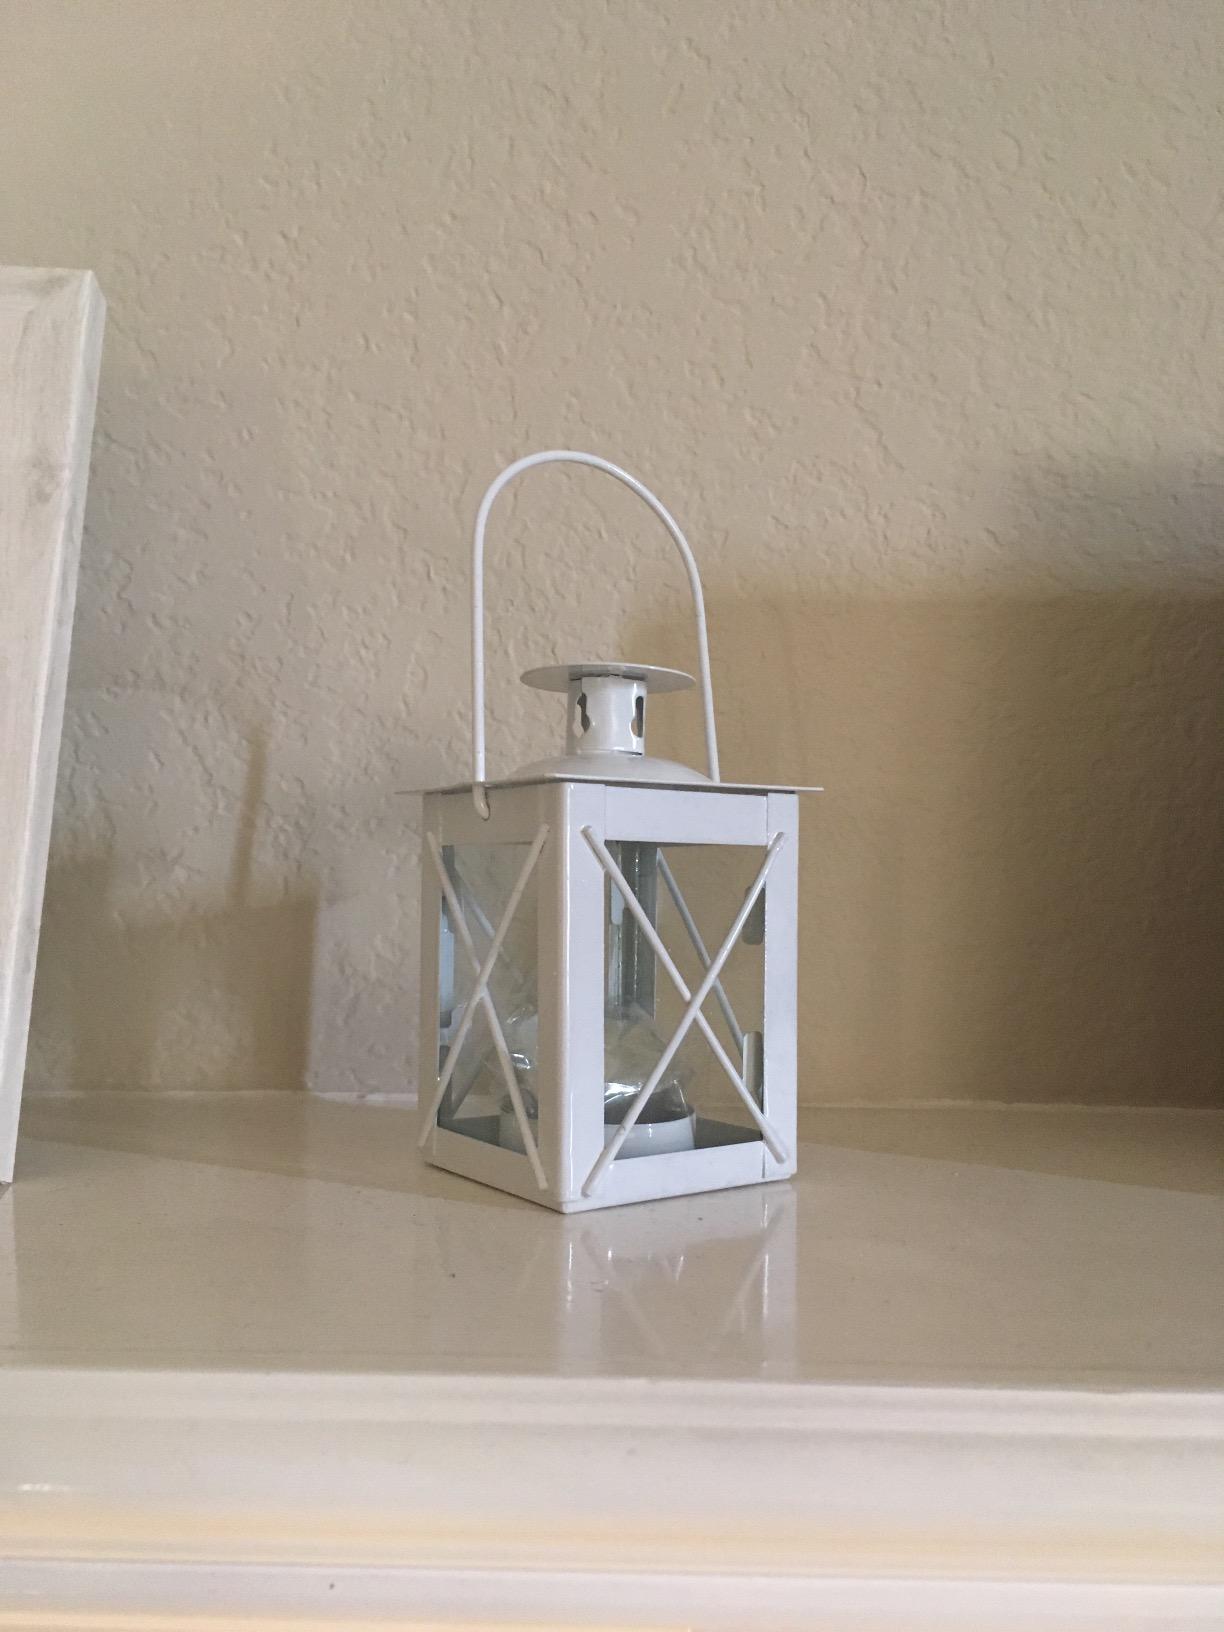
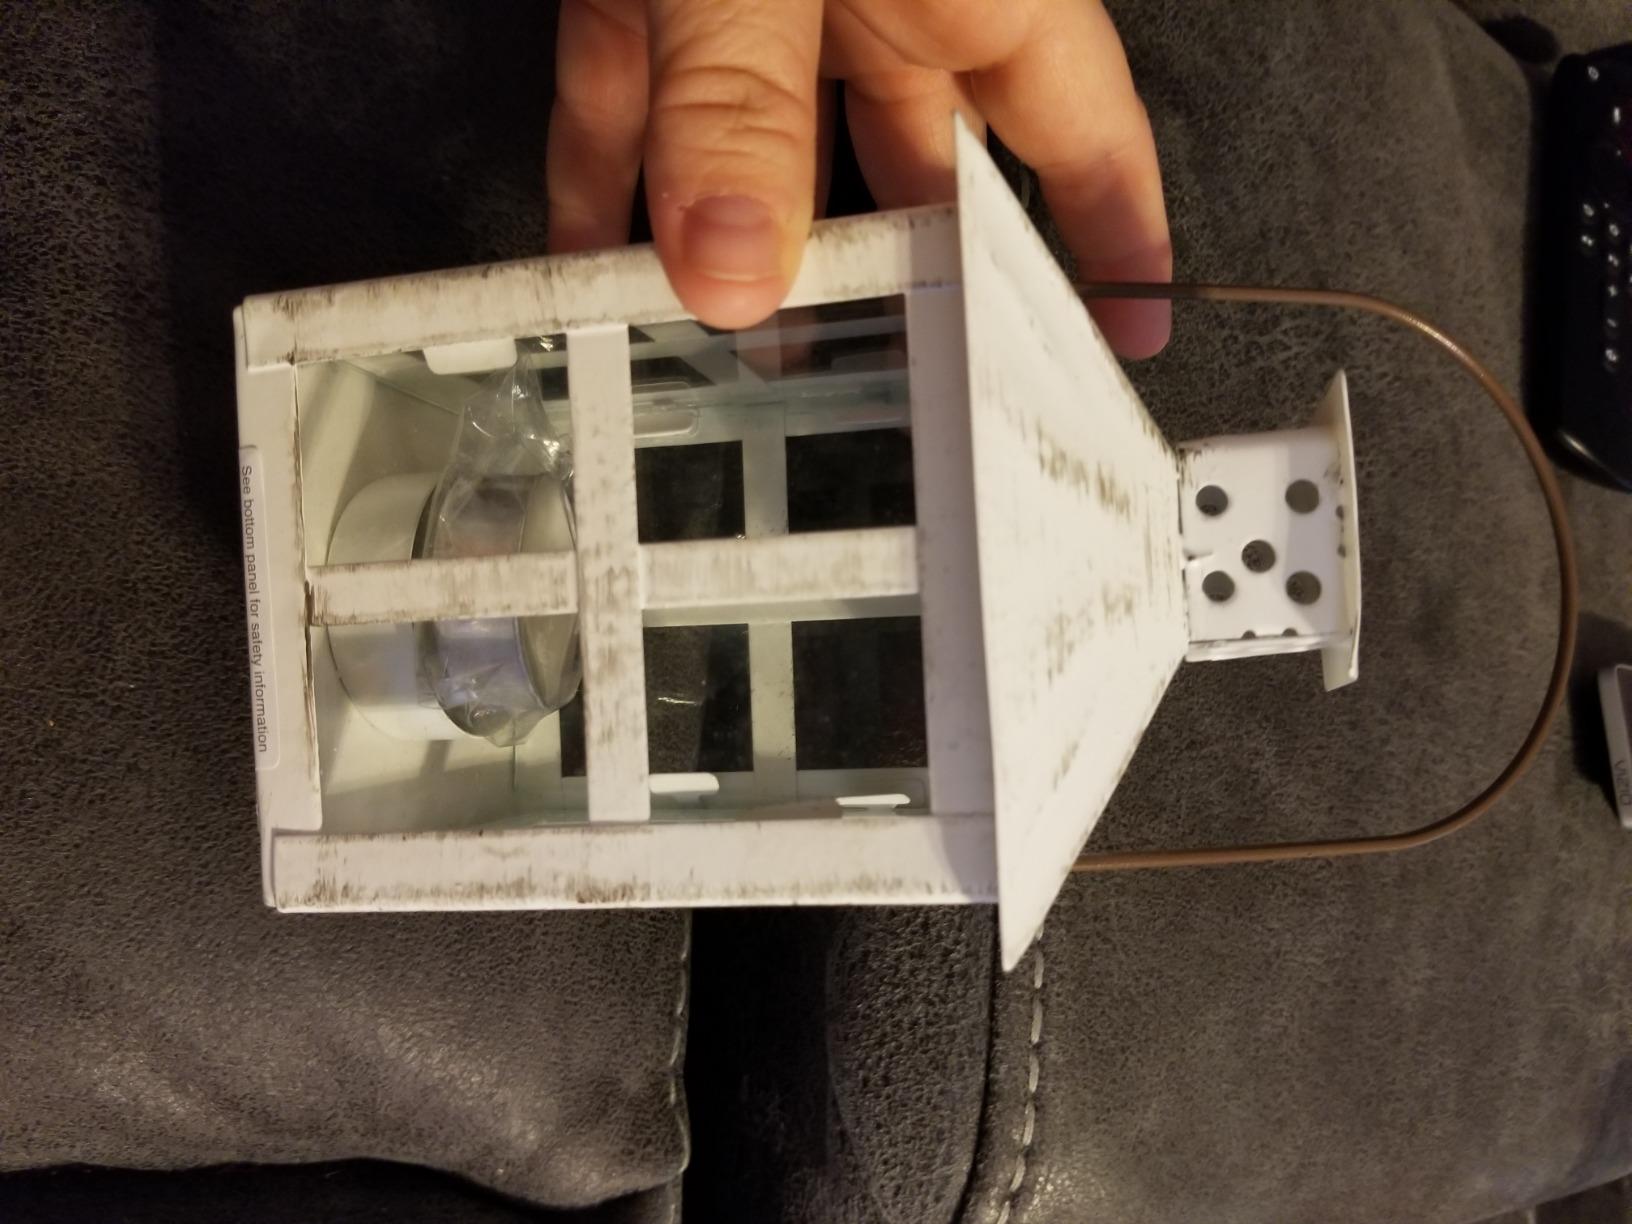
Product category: lantern
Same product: no